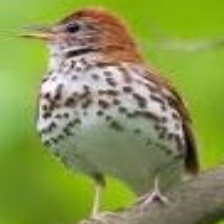
Species: WOOD THRUSH
Scientific name: HYLOCICHLA MUSTELINA